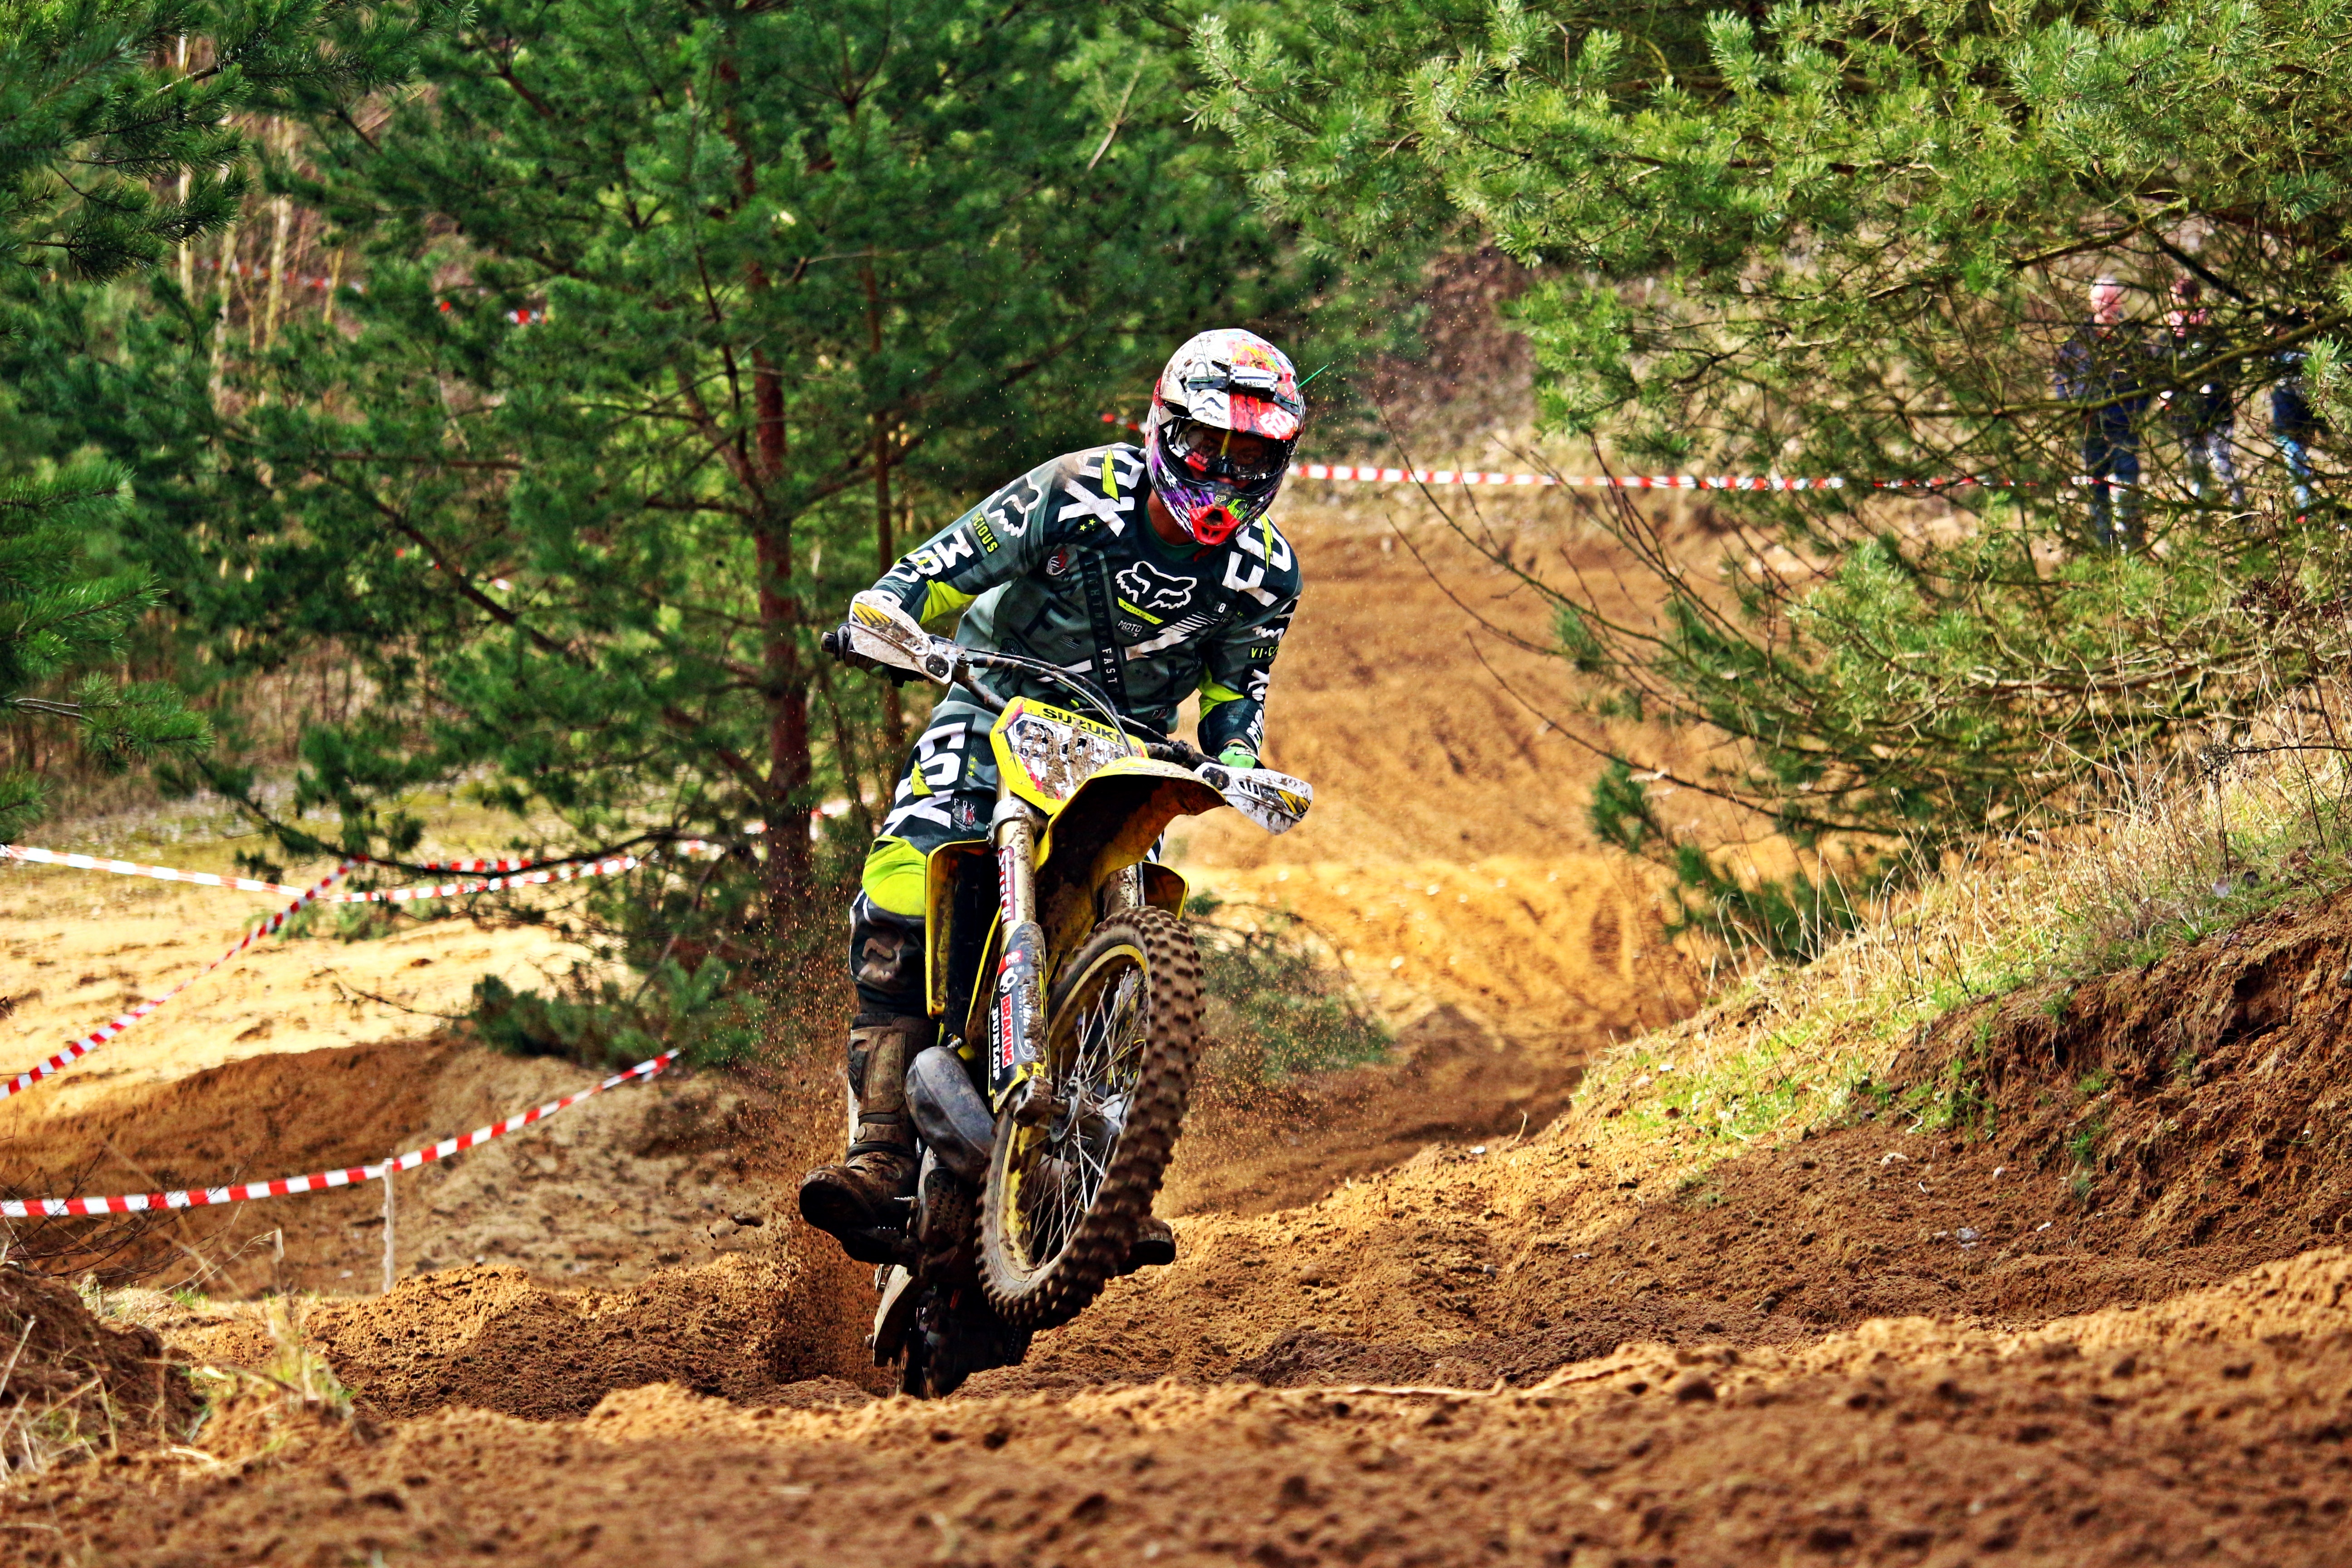
sand, sport, bicycle, vehicle, motorcycle, motocross, soil, cross, extreme sport, mountain bike, race, sports, racing, motorsport, freeride, enduro, mountain biking, freestyle motocross, motocross ride, motorcycle sport, motorcycle racing, cycle sport, downhill mountain biking, endurocross, mountain bike racing